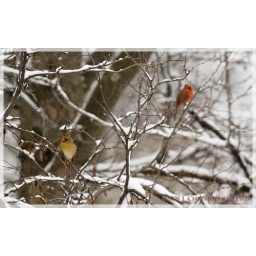
Male and female cardinal in the snow.